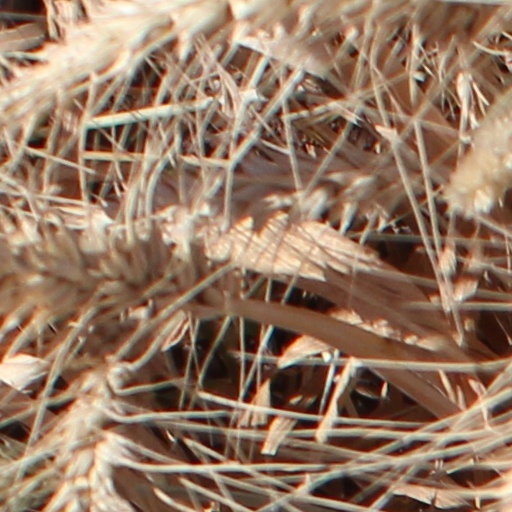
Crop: wheat